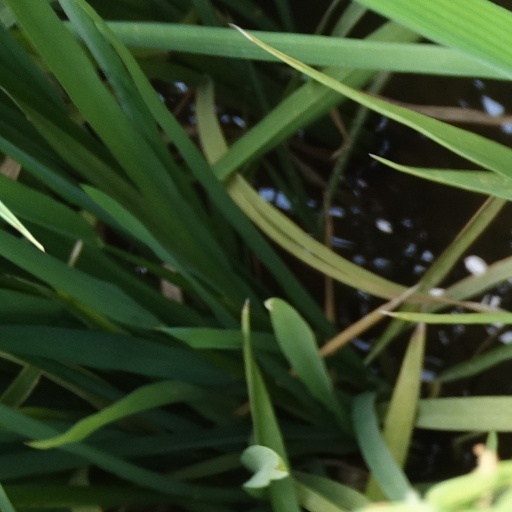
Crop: rice